Answer in natural language. Which point is closer to the camera taking this photo, point B  or point C? Choose between the following options: B or C
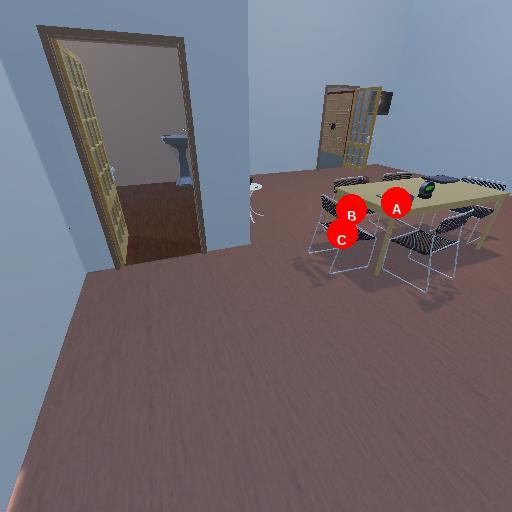
<answer>C</answer>